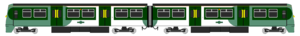
Les Class 456 sont des automotrices électriques construites par Brel York Works de 1990 à 1991 pour être utilisé par Network South East sur les lignes de la banlieue sud de Londres en partant des gares de London Victoria et London Bridge, également pour remettre a neuf le parc de trains de banlieue du Sud.